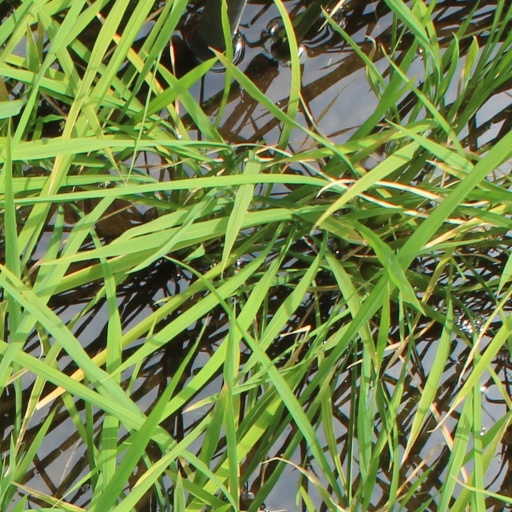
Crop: rice